Invershin Castle

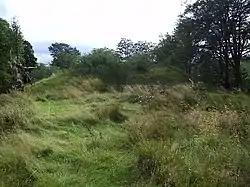
Remains of the motte

Invershin Castle was a motte castle, located near Invershin, Highland in Scotland.